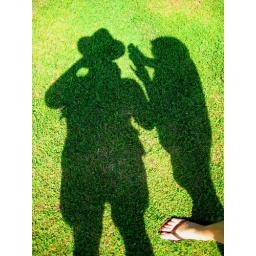
Whilst walking round a beautiful lake on a hot summer day in Italy